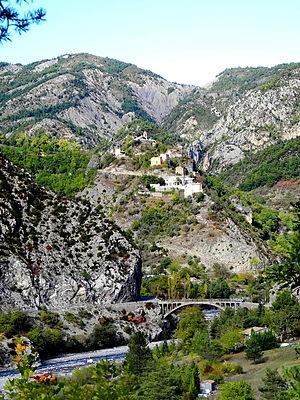
Daluis
Le Var est un fleuve côtier du Sud-Est de la France se jetant dans la mer Méditerranée après avoir coulé dans les deux départements des Alpes-de-Haute-Provence et Alpes-Maritimes, dans la région Provence-Alpes-Côte d'Azur. Ce fleuve ne coule pas sur le territoire du département voisin auquel il a donné son nom. Jusqu'en 1800, environ, aucun pont ne franchissait ce fleuve ; il marquait ainsi la frontière entre la France et le royaume de Piémont-Sardaigne.
Daluis est une commune française située dans le département des Alpes-Maritimes en région Provence-Alpes-Côte d'Azur. Ses habitants sont appelés les Daluisiens.